Women's sports in the United States

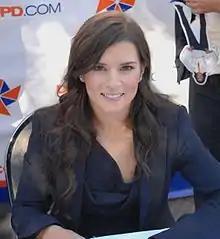
Professional racing driver Danica Patrick in 2010

Since Title IX became law, records have illustrated an increasing number of opportunities in American educational institutions in a variety of sports for women and girls. As of the 2007–2008 school year, females made up 41% of the participants in college athletics. In 1971–1972 there were 294,015 females participating in high school athletics and in 2007–2008 there were over three million females participating, a 940% increase in female participation in high school athletics. In 1971–1972 there were 29,972 females participating in college athletics and in 2007–2008 there were 166,728 females participating, a 456% increase in female participation in college athletics. In 1971, less than 300,000 females played in high school sports. After the law was passed many females started to get involved in sports. By 1990, eighteen years later, 1.9 million female high school students were playing sports.